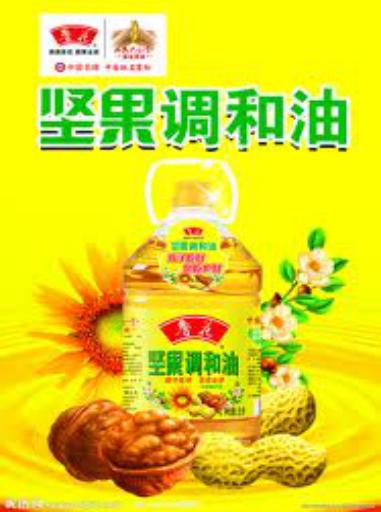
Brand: luhua
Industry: Food